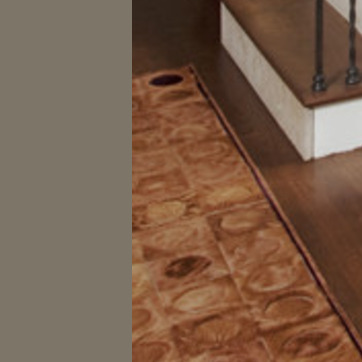
Material: carpet